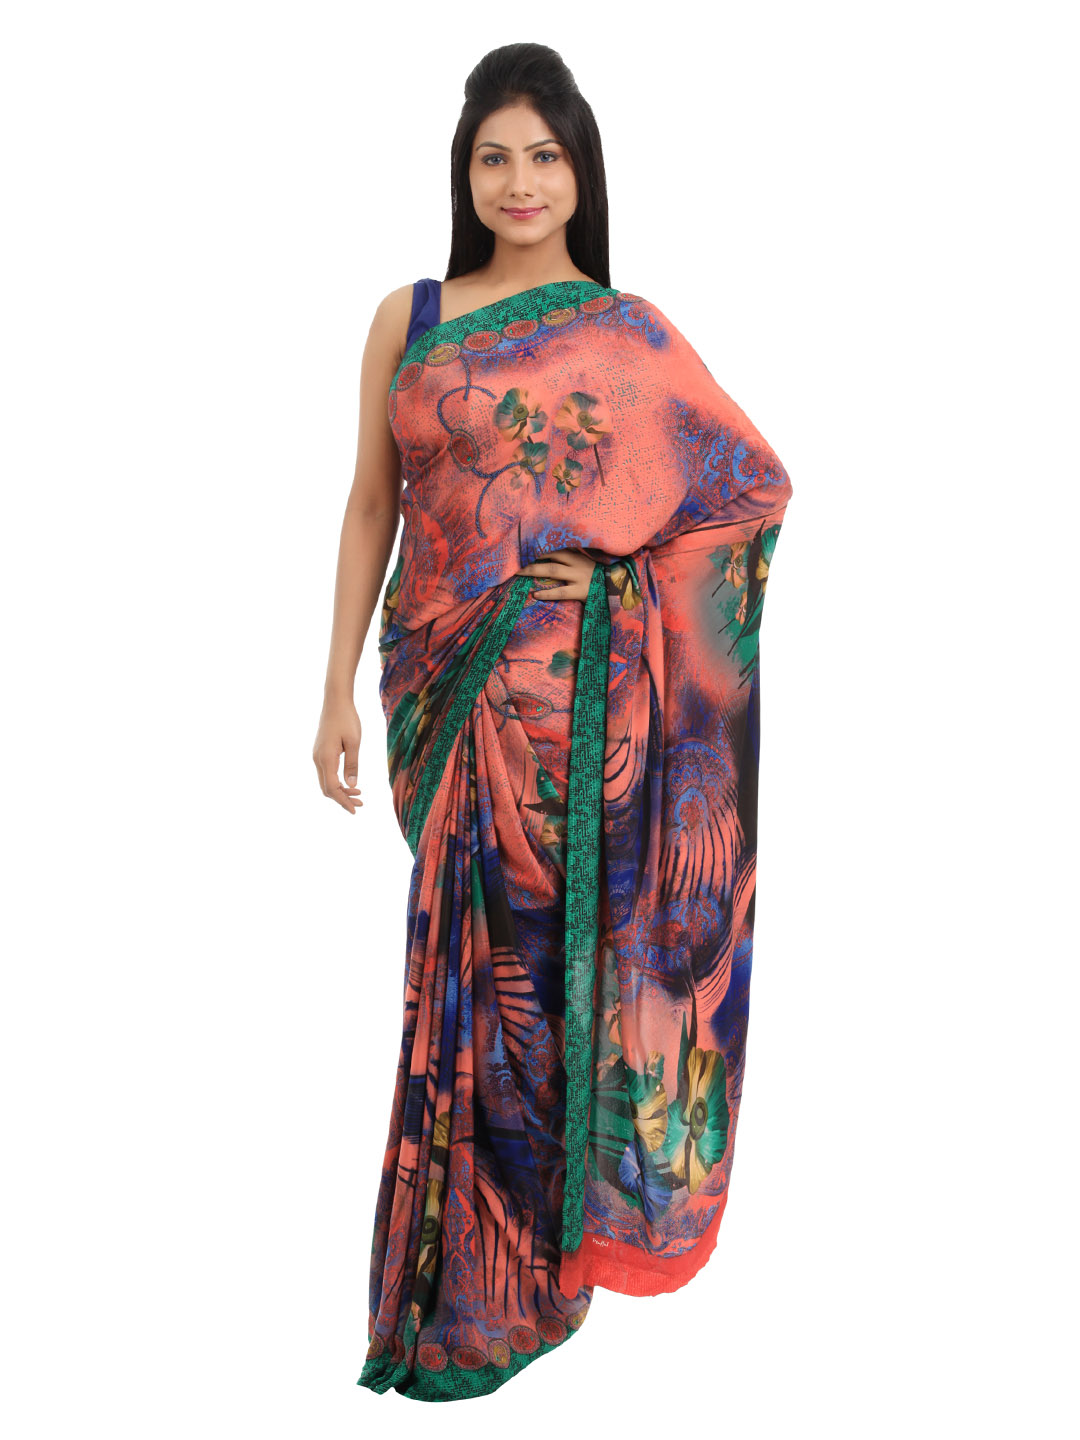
Prafful Multi Coloured Printed Sari
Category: Apparel / Saree / Sarees
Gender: Women
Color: Multi
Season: Fall 2012
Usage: Ethnic